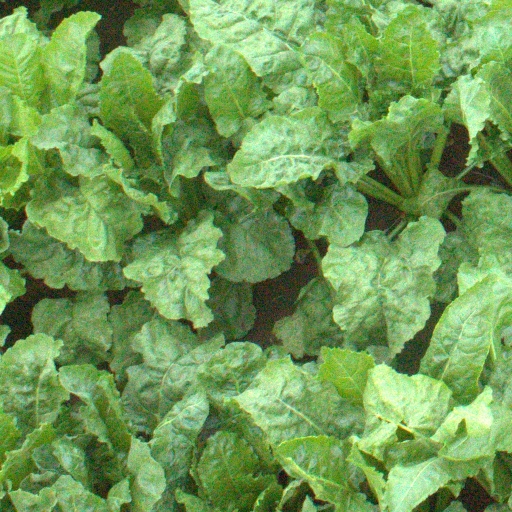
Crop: sugar beet